The Music Trade Review

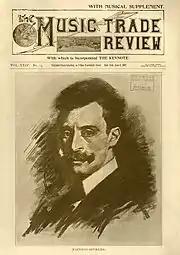

The Music Trade Review was an American trade magazine that offered music criticism and covered the music industry from 1878 until at least 1956.